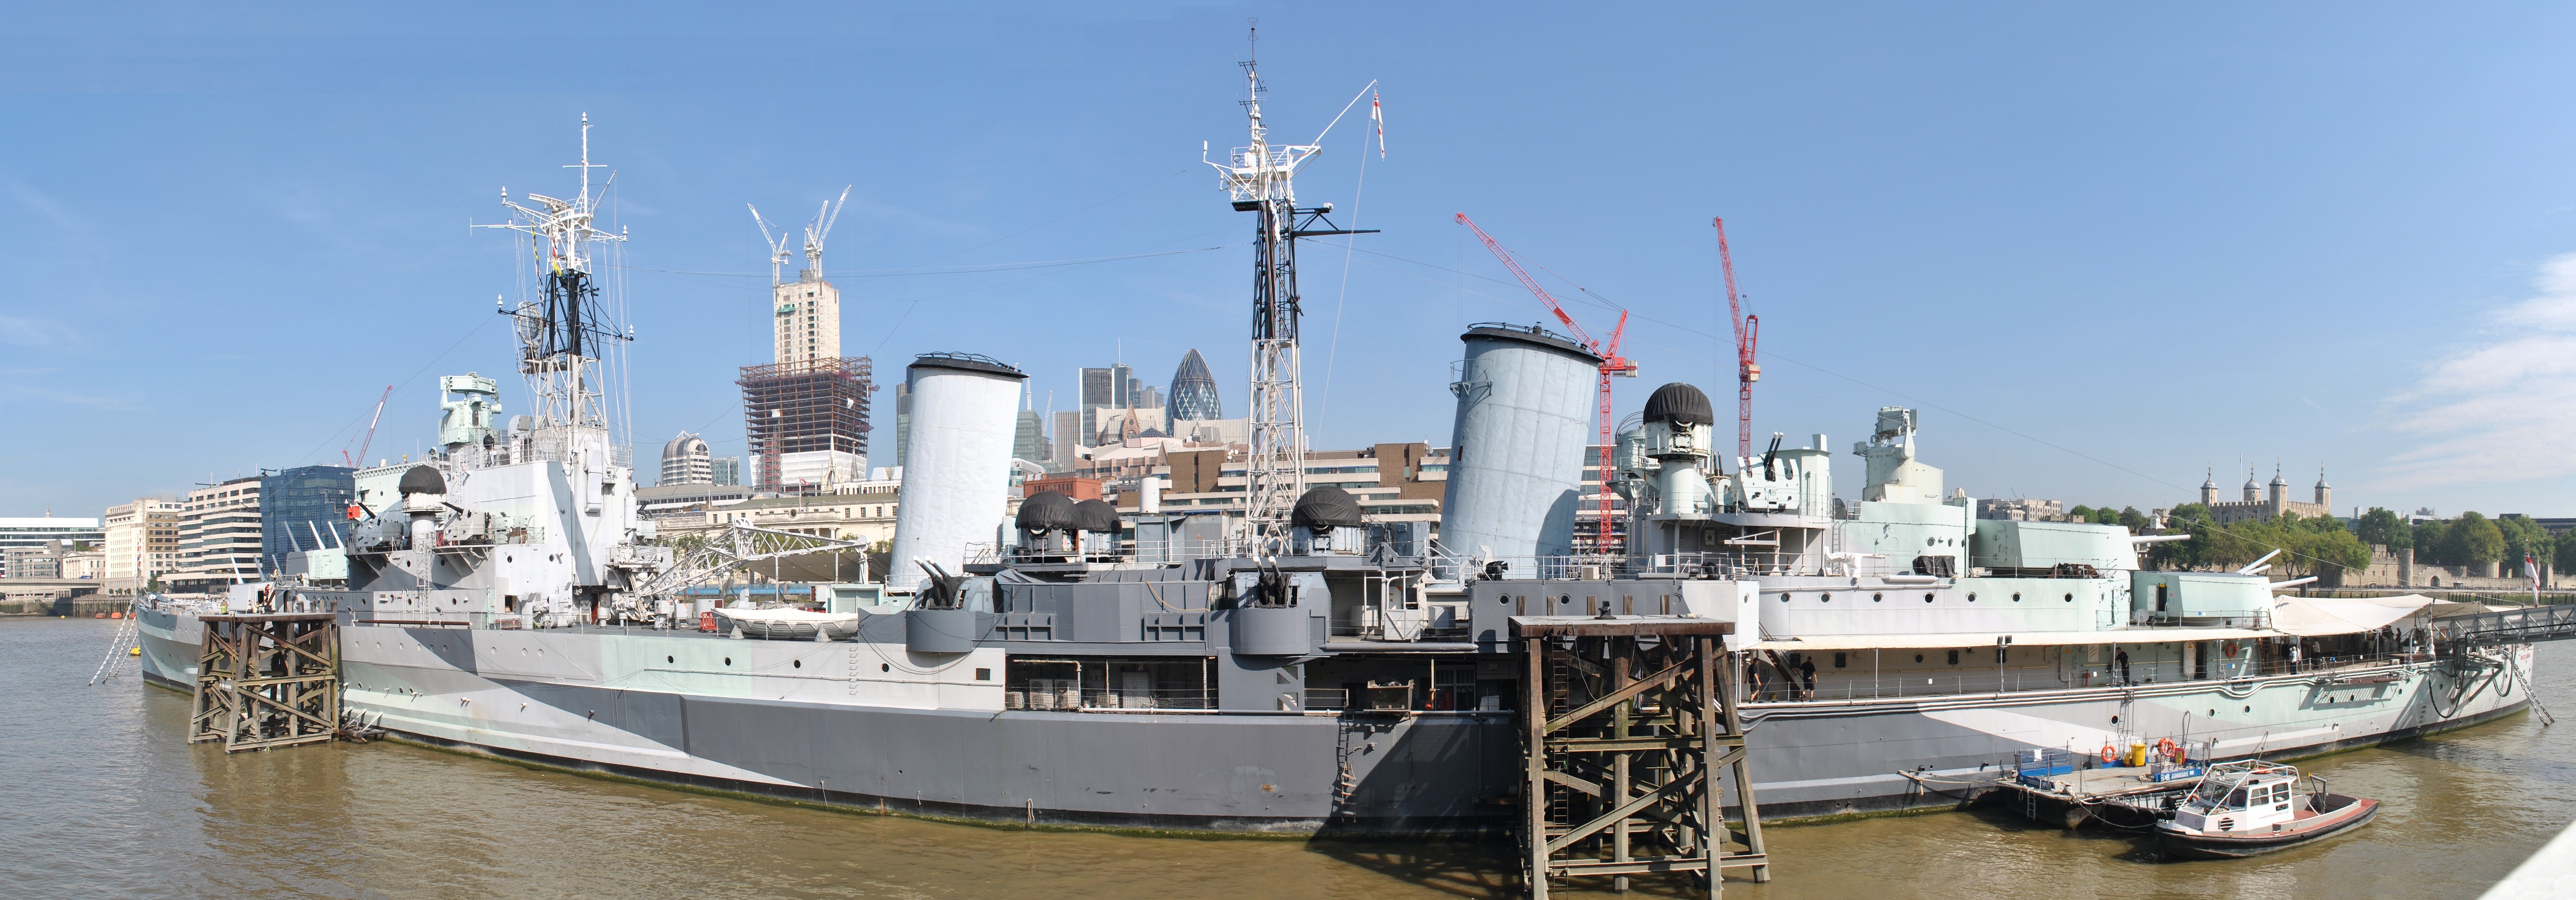
ship, panorama, vehicle, museum, sightseeing, places of interest, london, watercraft, frigate, river thames, fishing vessel, destroyer, hms belfast, research vessel, reefer ship, dock landing ship